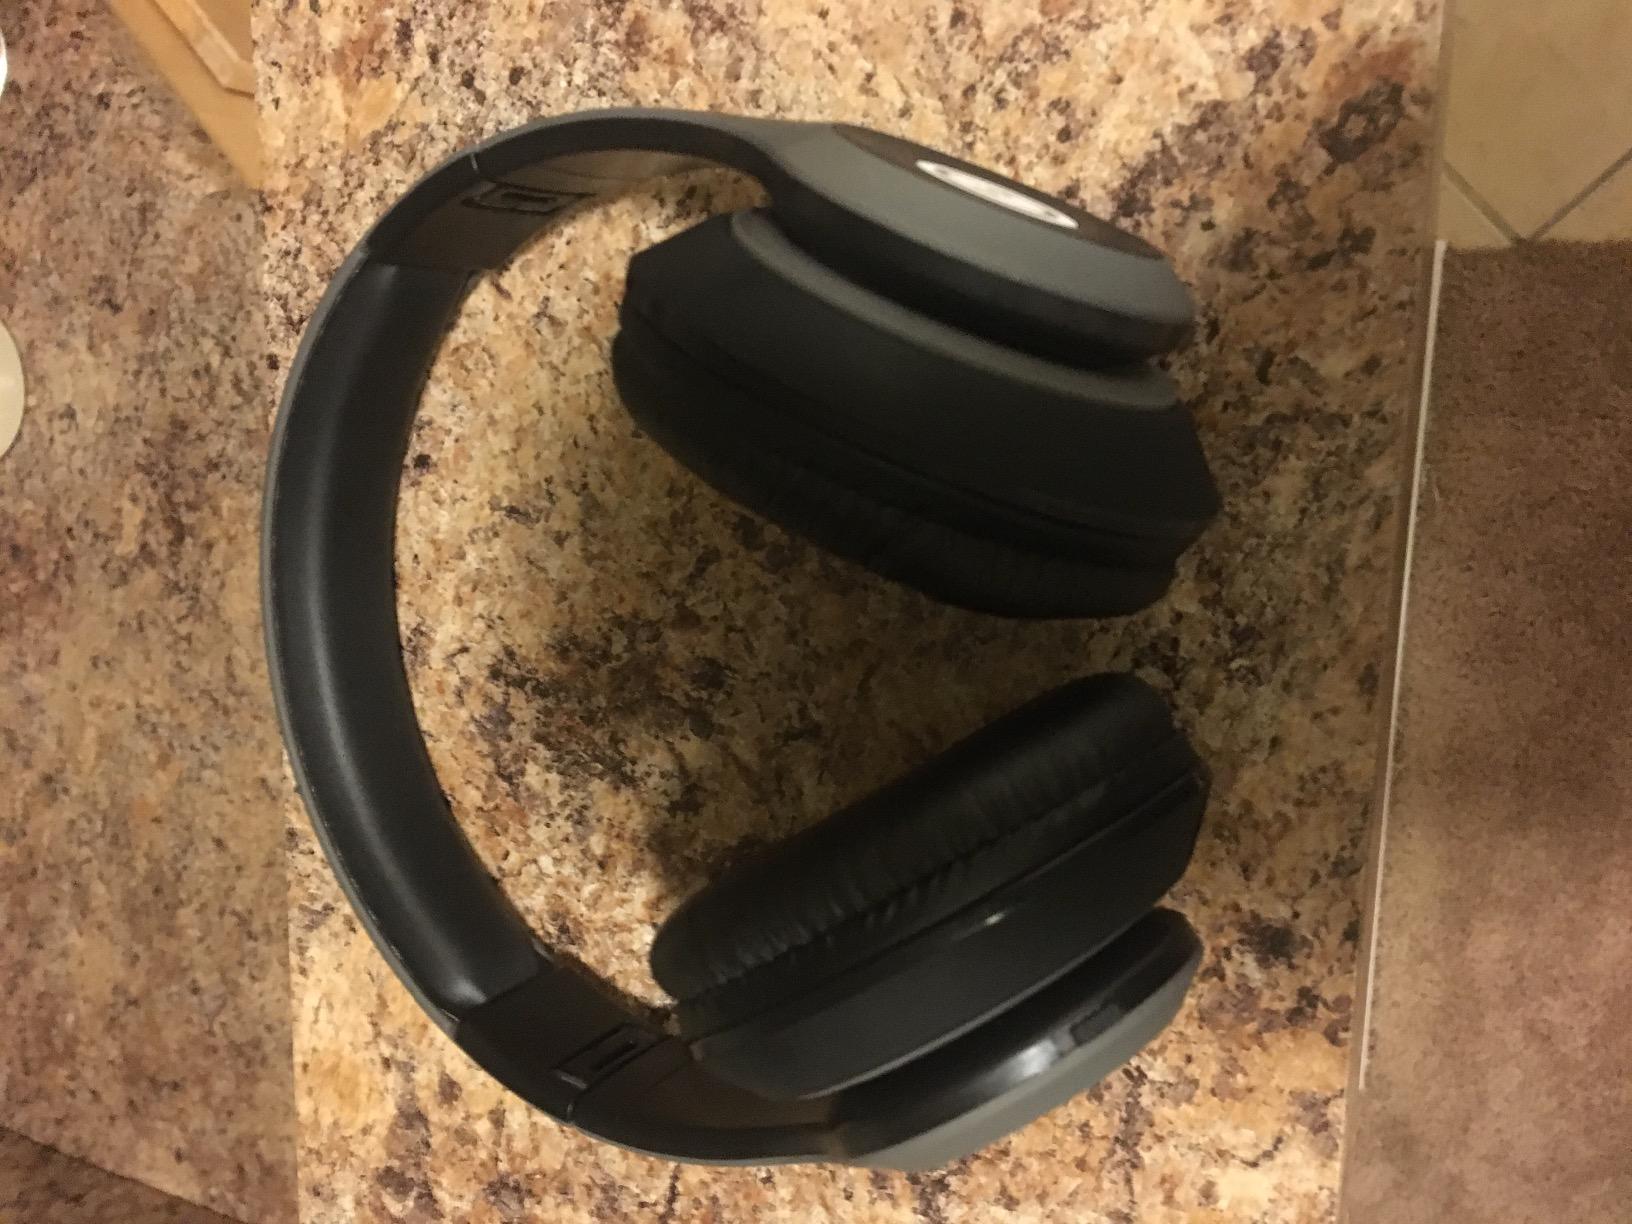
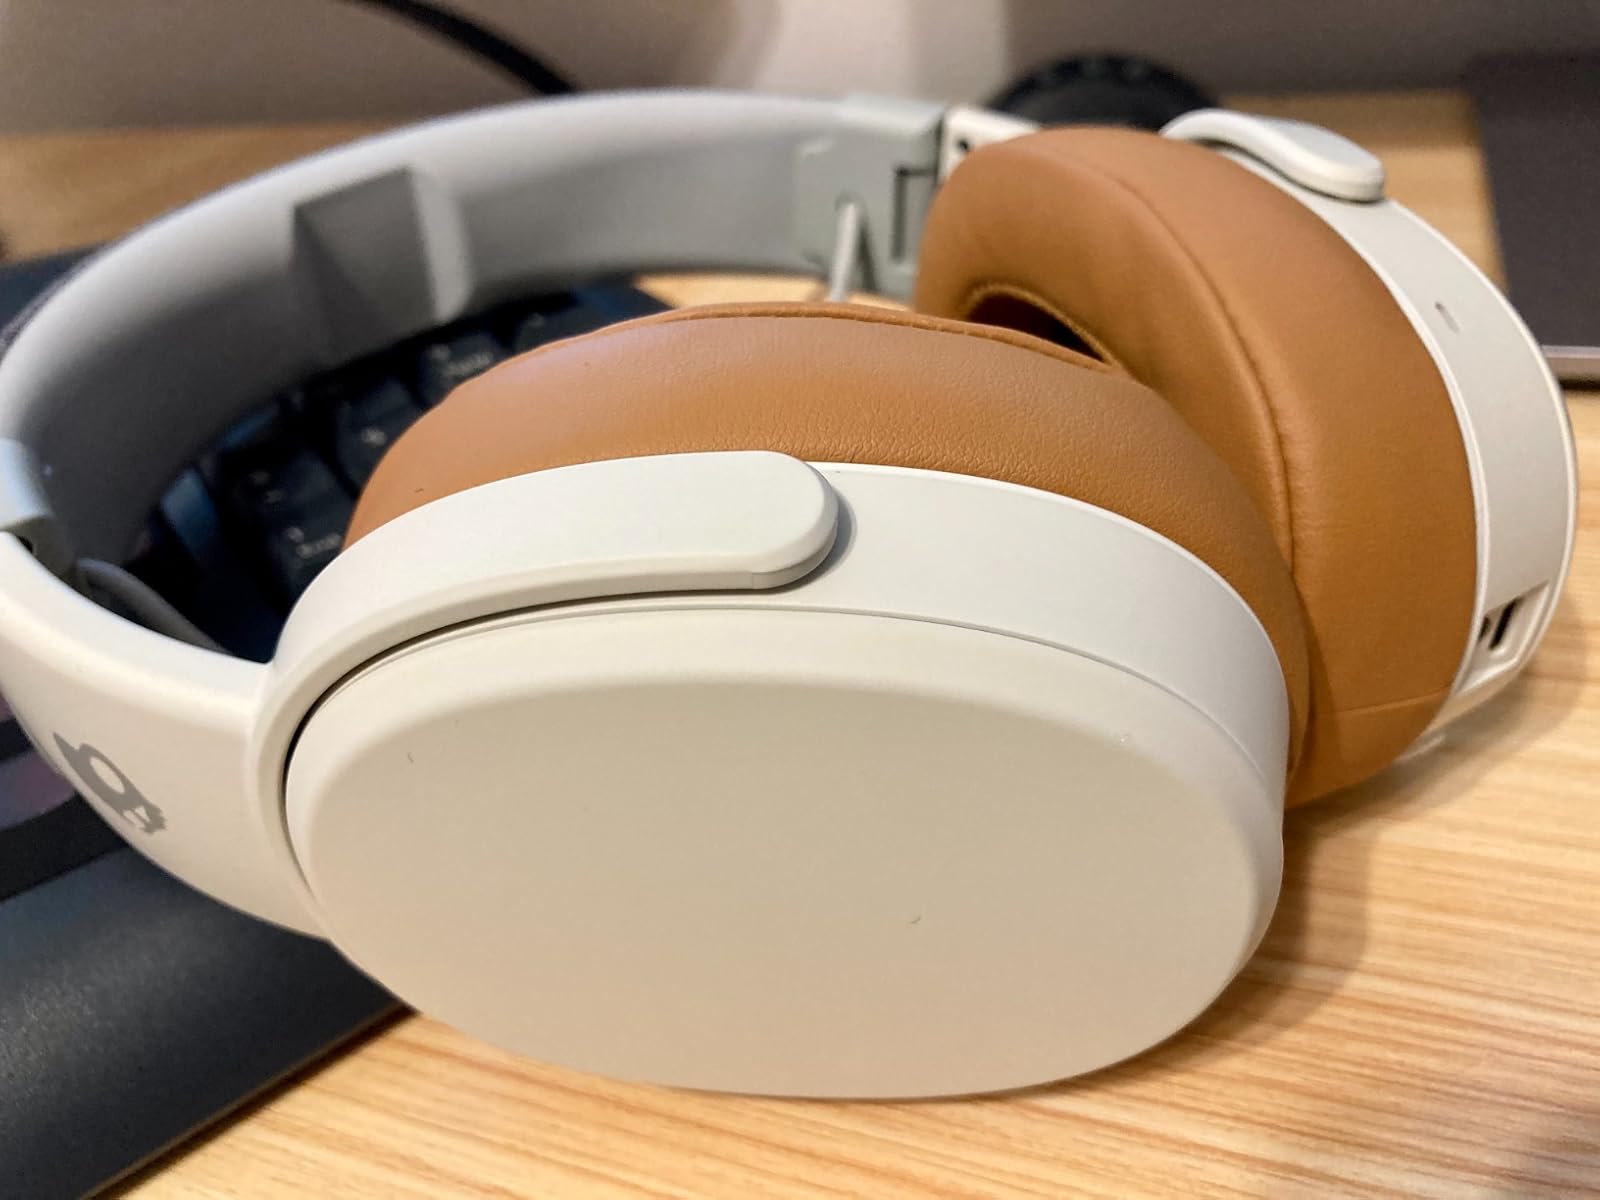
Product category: headphones
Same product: no